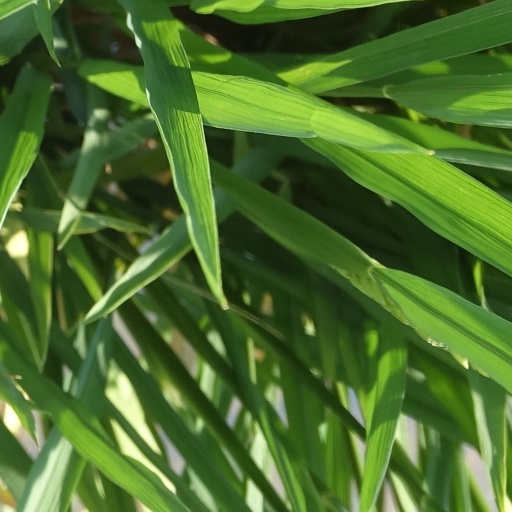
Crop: rice